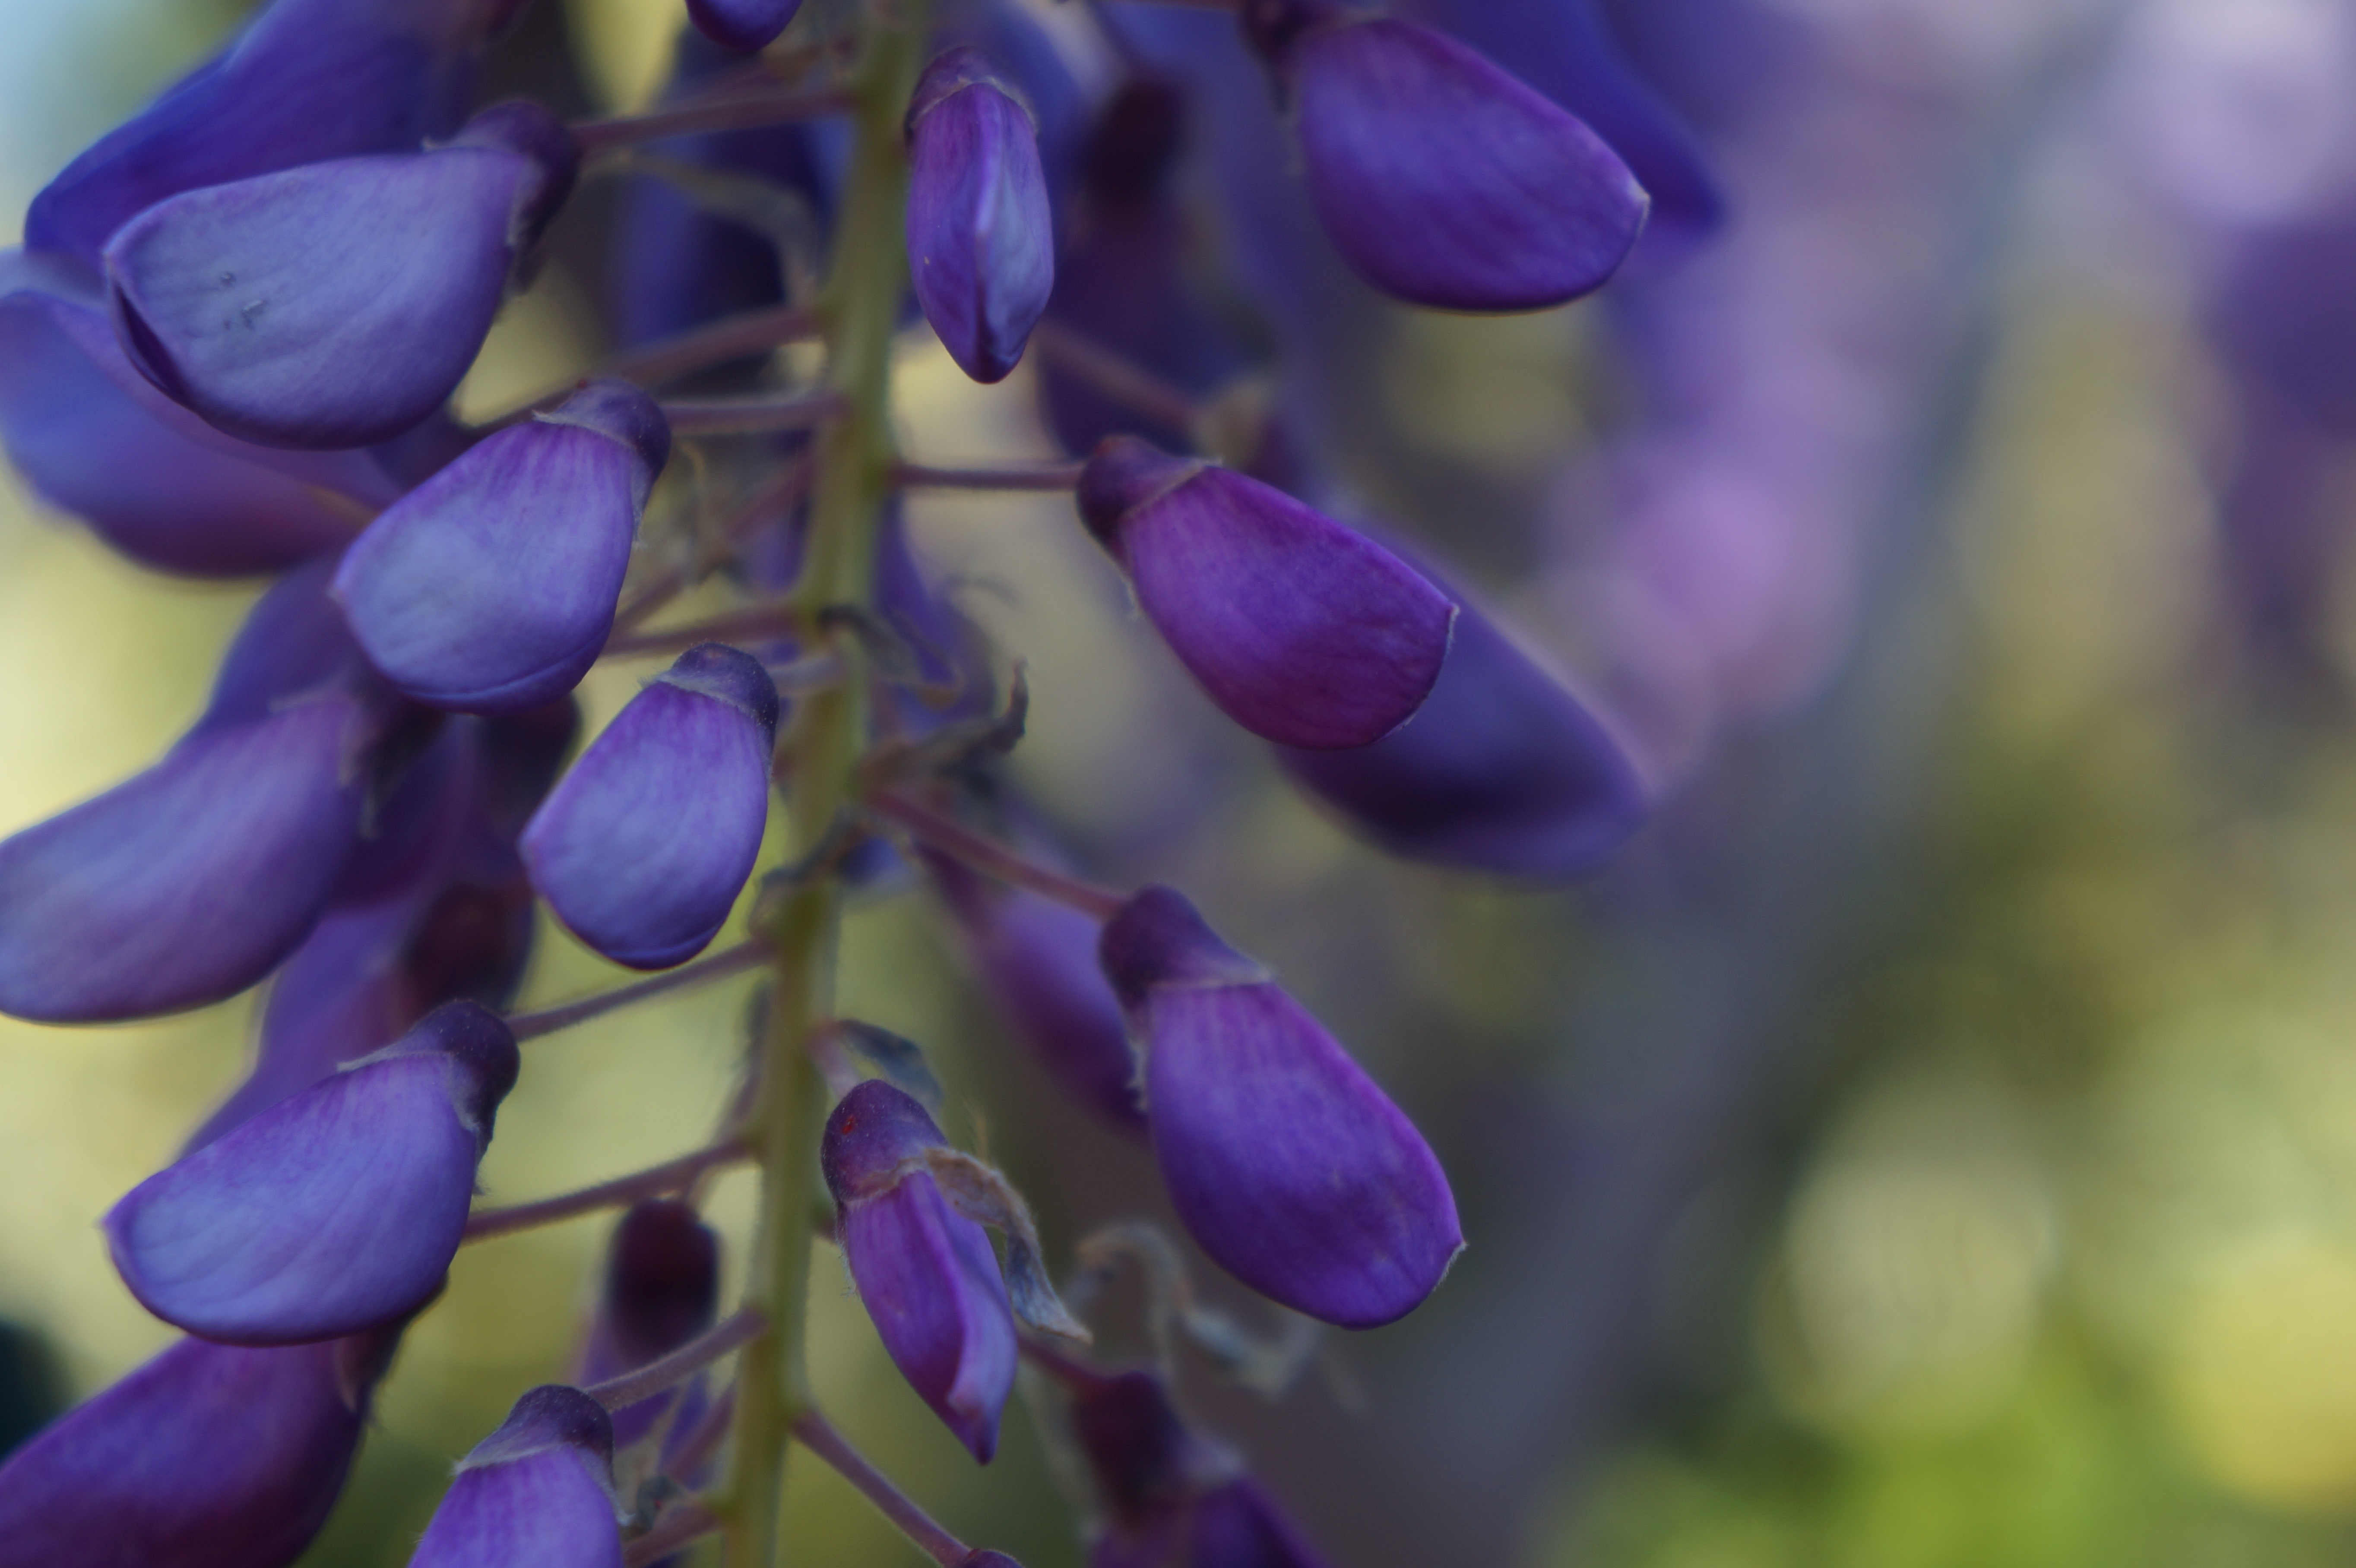
nature, blossom, plant, flower, purple, petal, spring, botany, blue, flora, lavender, wildflower, purple flowers, glycine, lupin, macro photography, blue flowers, flowering plant, land plant, english lavender